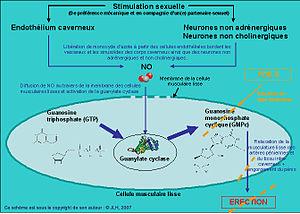
L’érection est un phénomène physiologique dans lequel les corps caverneux se gorgent de sang rendant le pénis ferme et dilaté. Cette érection est le résultat d’une interaction complexe de facteurs endocrines, psychologiques, neurologiques et vasculaires, et est habituellement, mais pas exclusivement, associée à l’excitation sexuelle ou l’attirance sexuelle.